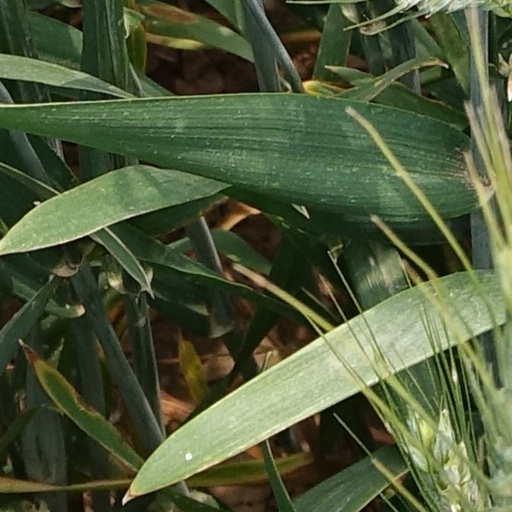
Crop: wheat